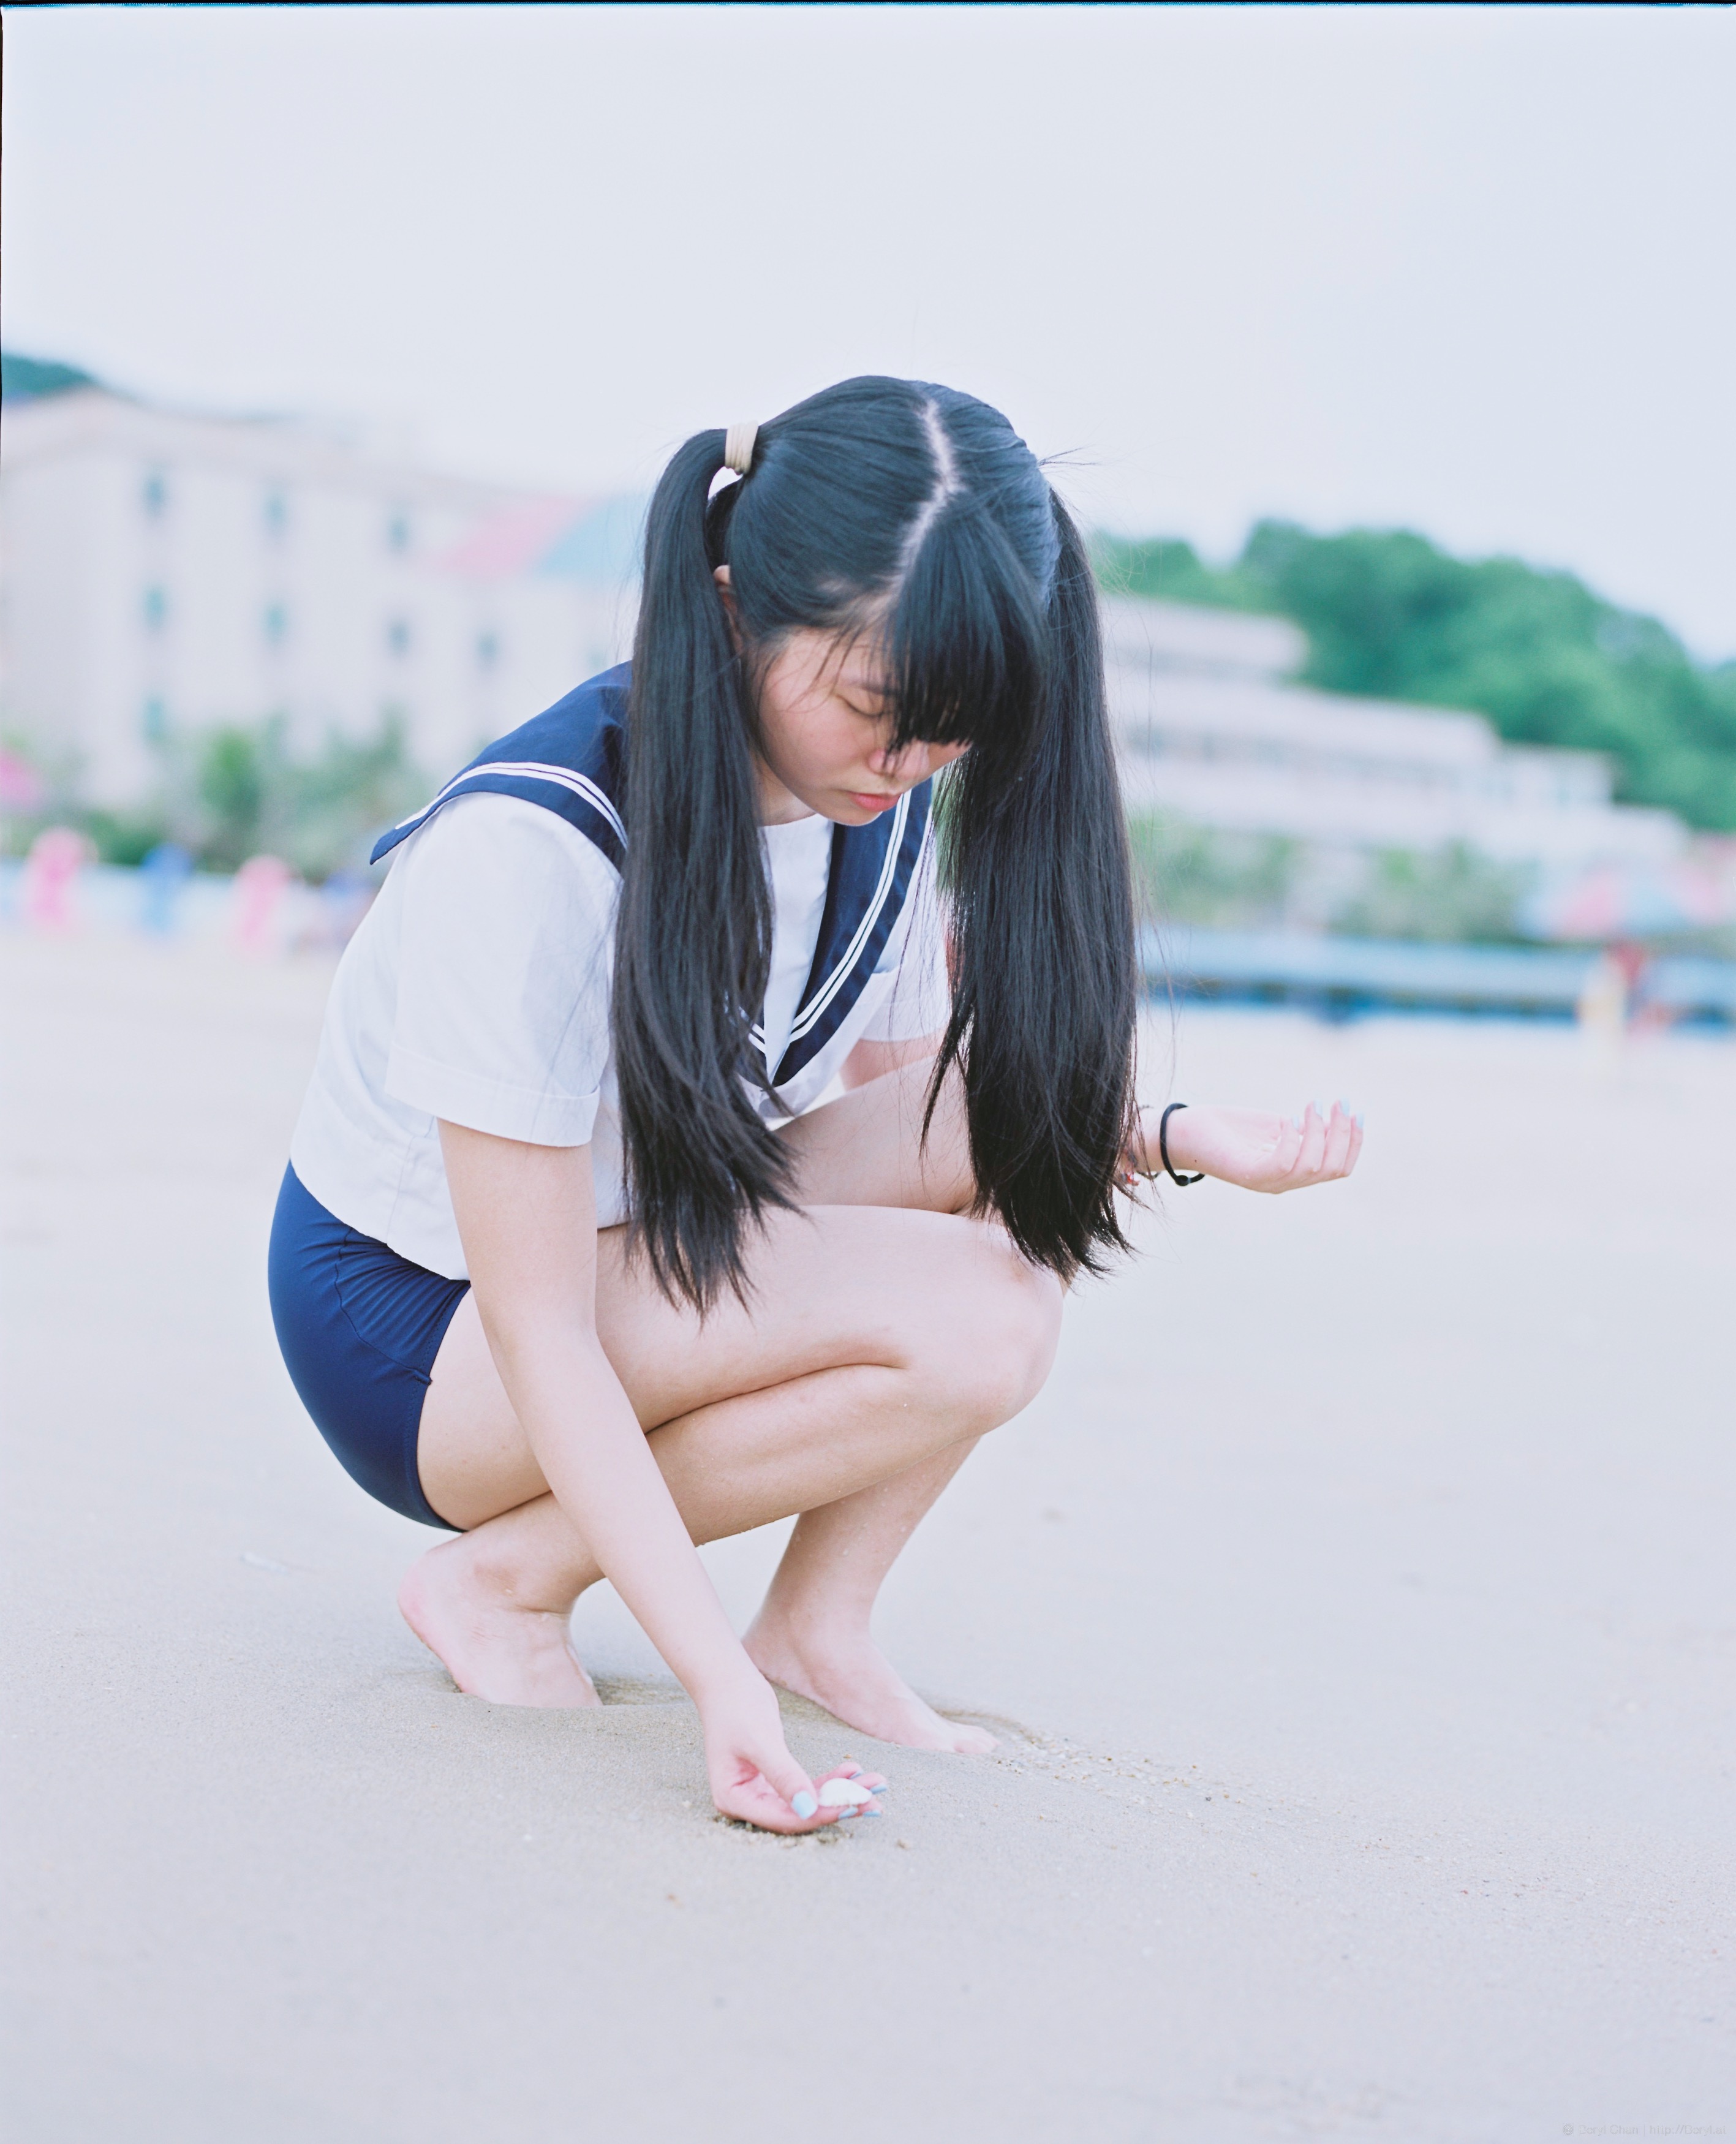
beach, water, ocean, person, girl, hair, photography, vintage, cute, film, leg, swim, model, color, sitting, clothing, hairstyle, long hair, face, cool image, 67, hands, legs, swimsuit, photograph, beauty, uniform, kodak, longhair, twintail, portra, schooluniform, mamiya, mamiyarz67, 6x7, mediumformat, sailor, sailoruniform, crisp, kodakportra400, schoolswimsuit, interaction, photo shoot, sense, portrait photography, human positions